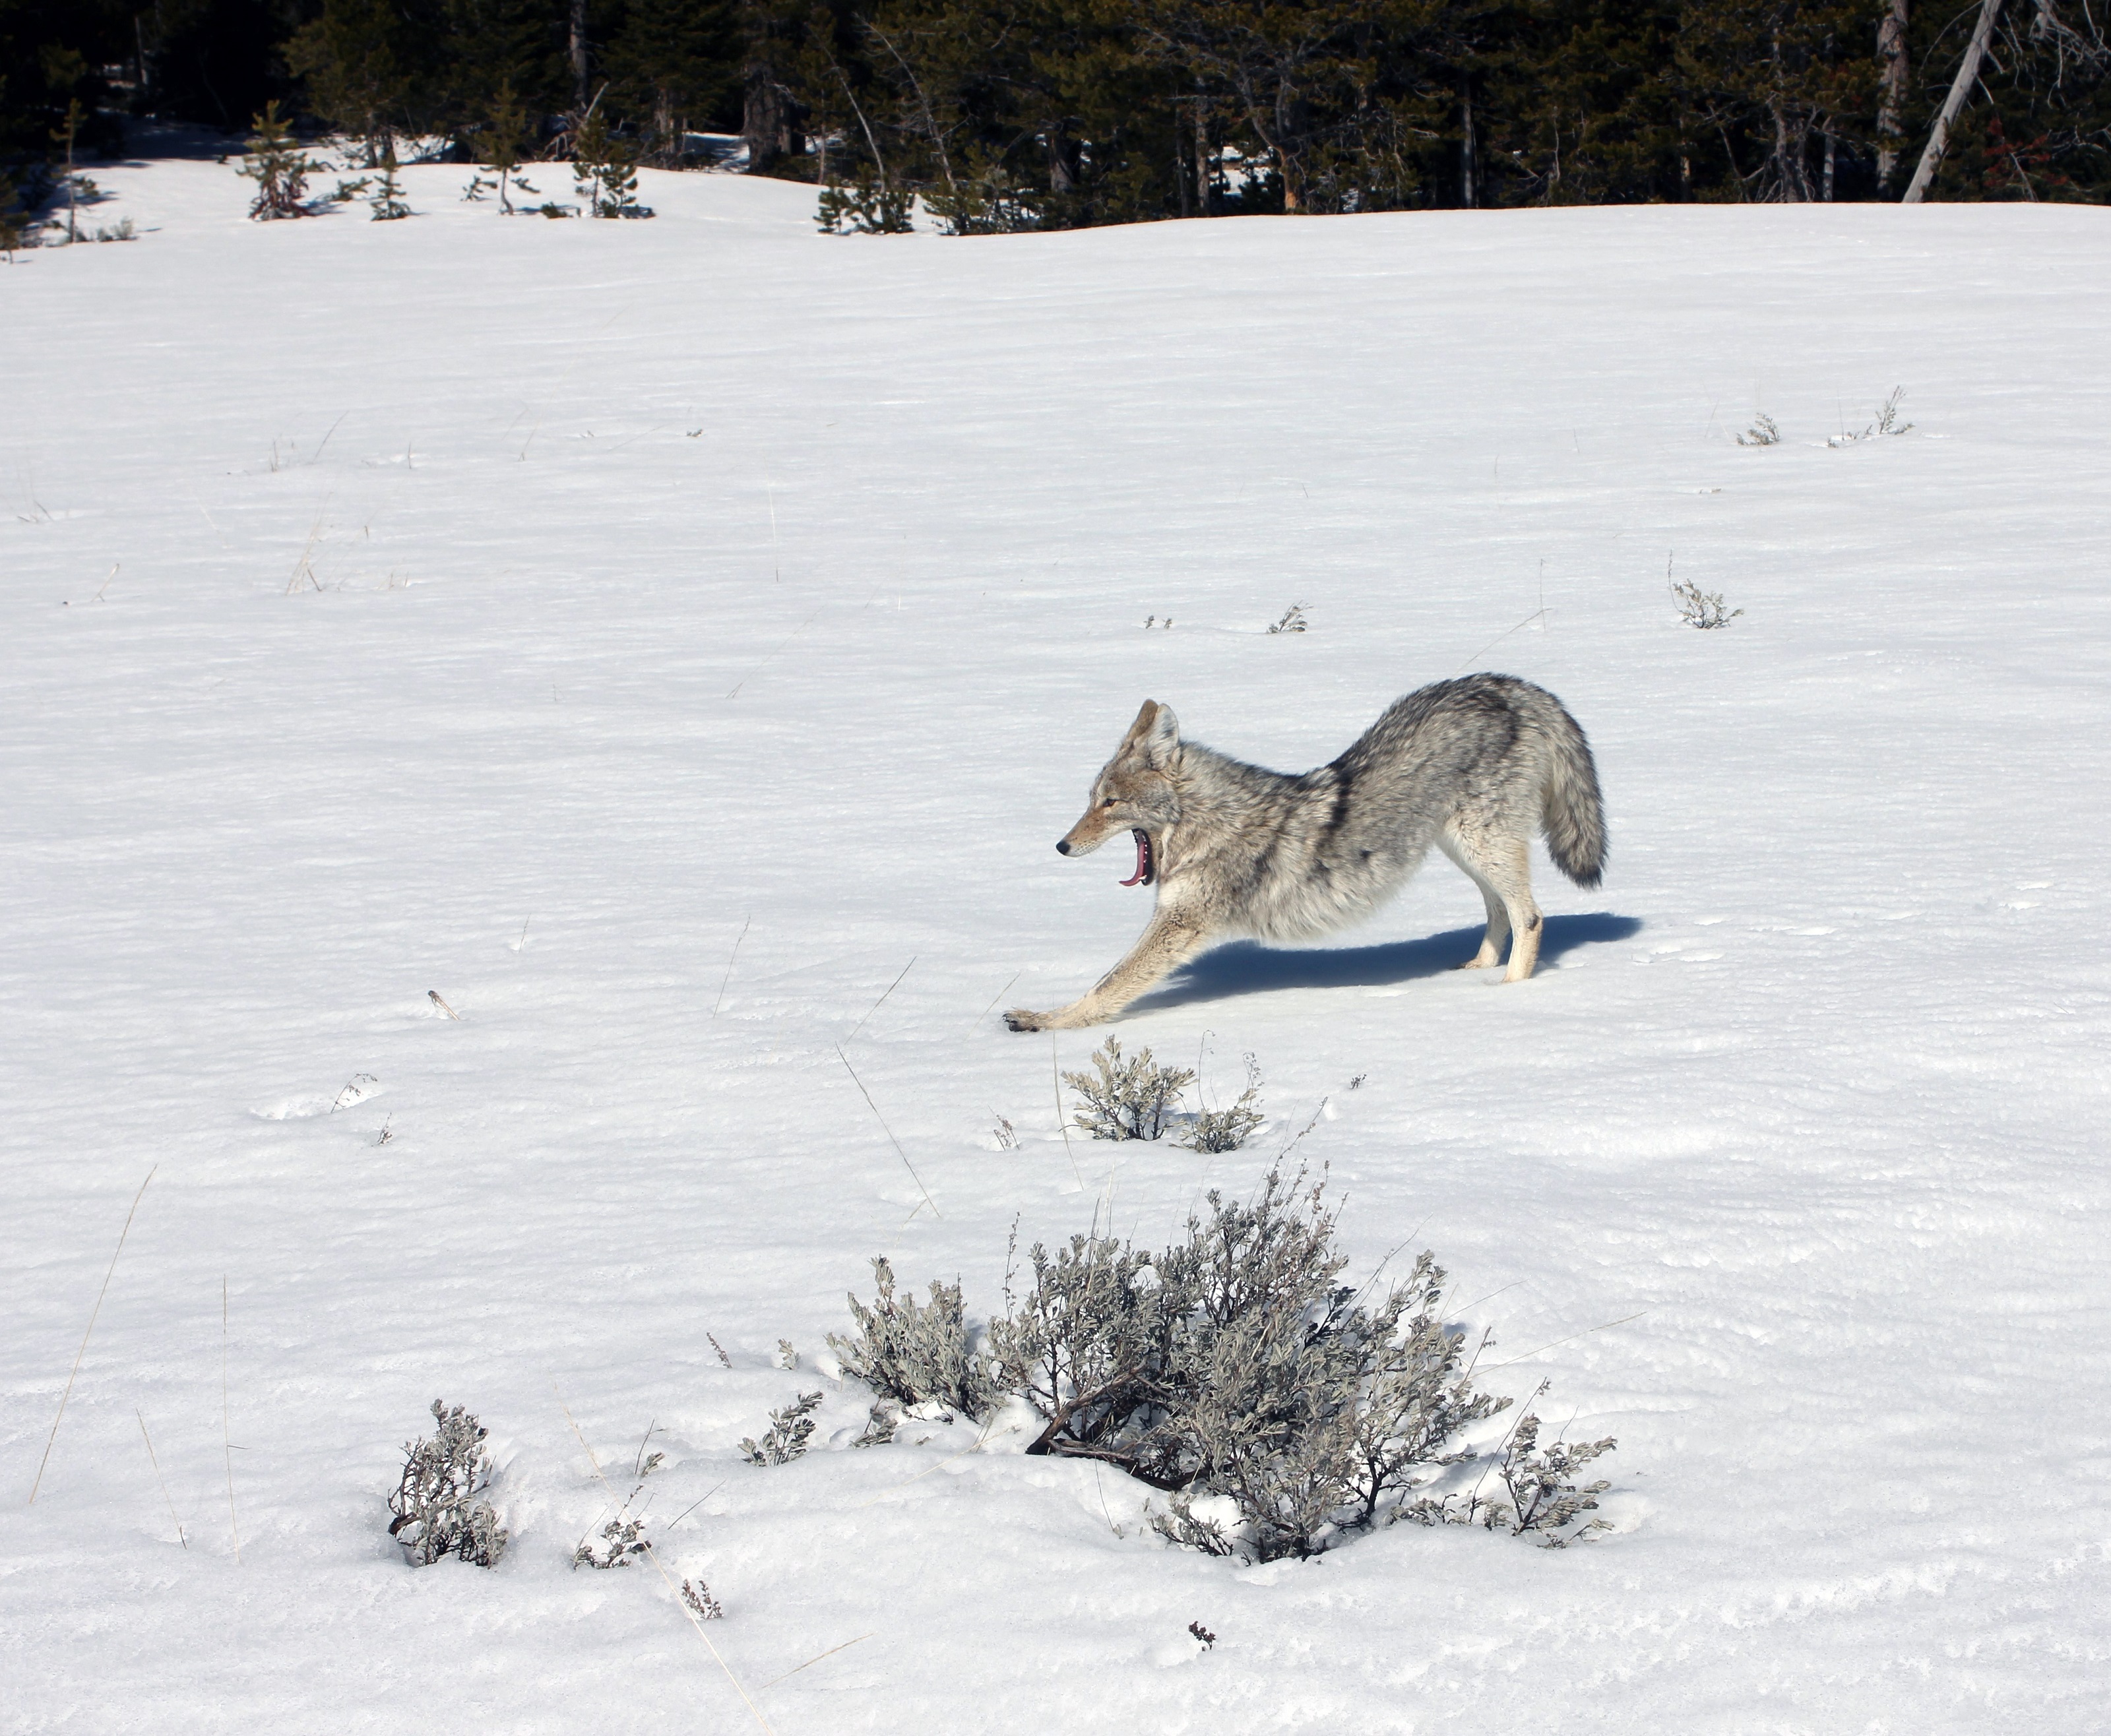
nature, wilderness, snow, winter, wildlife, wild, ice, portrait, weather, mammal, wolf, predator, coyote, season, outdoors, furry, stretching, carnivore, hunter, dog like mammal